Haima M6

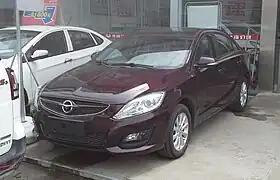
Haima M6

The Haima M6 is a mid-size sedan produced in China since 2013 under the Haima brand replacing the Haima 3 or Haima Family compact cars.